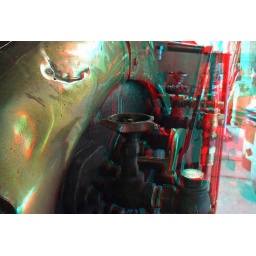
Lake Bala Steam Railway in anaglyph 3D stereo red blue glasses to view